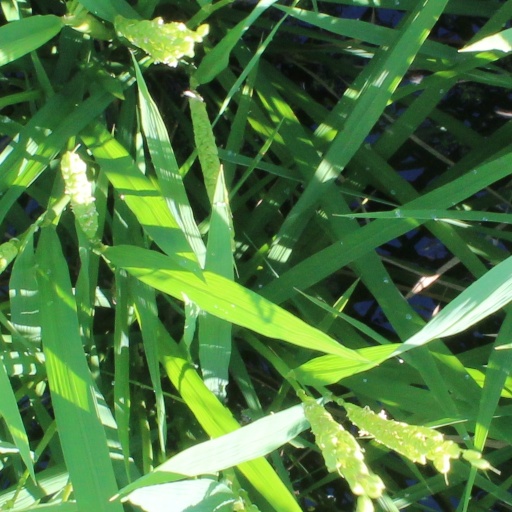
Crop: rice